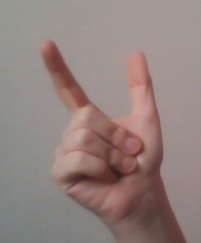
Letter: nun